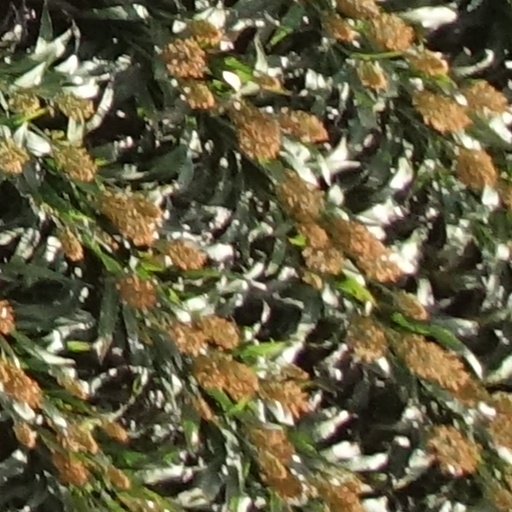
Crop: sorghum